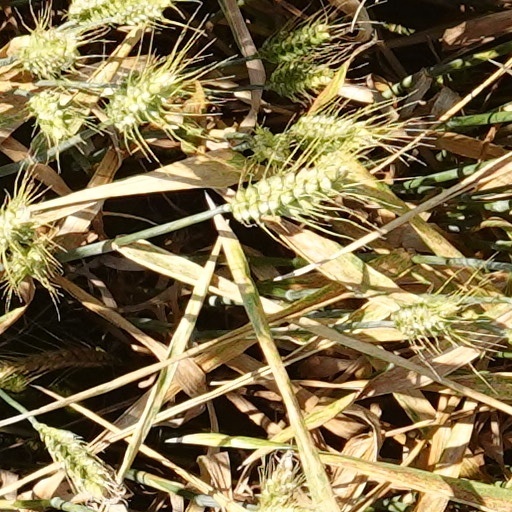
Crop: wheat